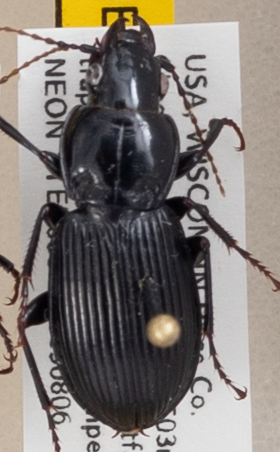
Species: Pterostichus novus
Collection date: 2019-08-06
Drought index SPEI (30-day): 0.608
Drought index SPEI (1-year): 1.45
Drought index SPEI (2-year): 1.13